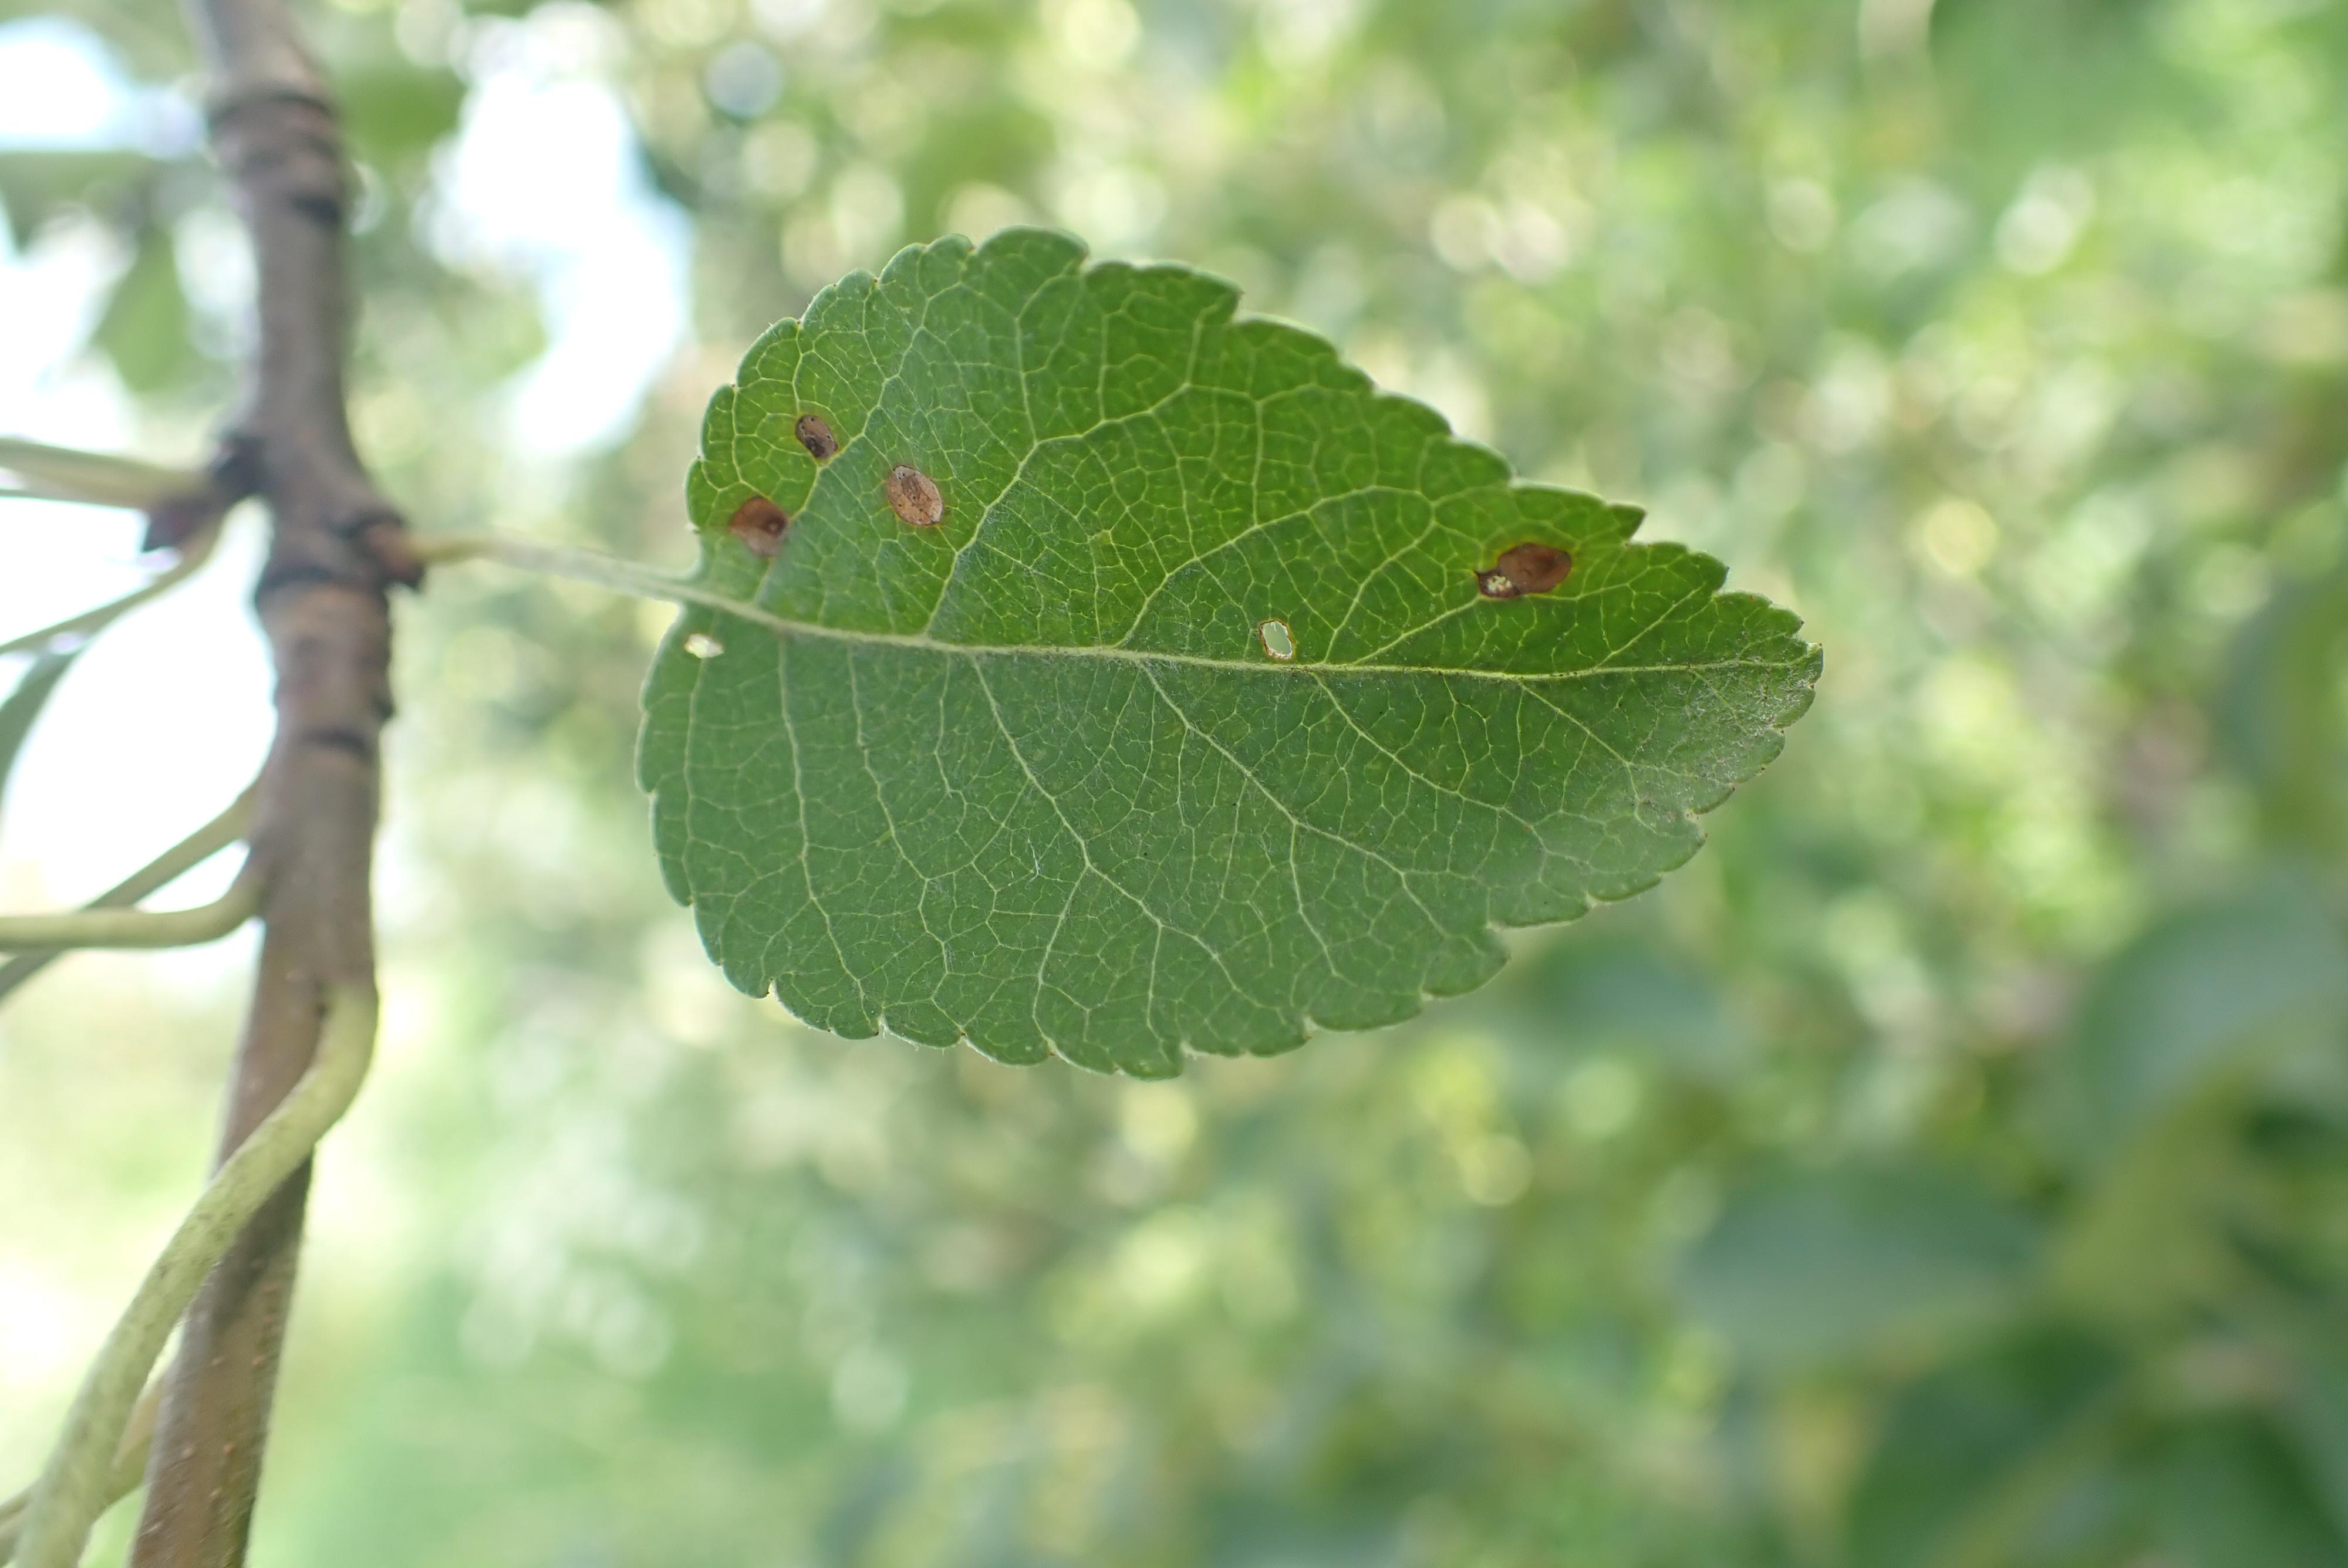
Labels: frog_eye_leaf_spot